Three X Sisters

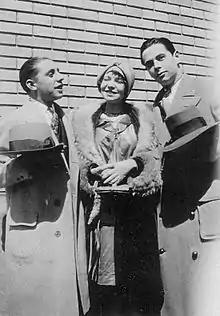
Songwriters Richard Rodgers and Lorenz Hart with Violet W. Hamilton in England (1927)

In the UK, they met up with American songwriters Richard Rodgers and Lorenz Hart. They also spent time in the recording studio with Bert Ambrose, a British bandleader, musical director Caroll Gibbons, and violinist/director Reg Batton. They toured with the New York engagement and appeared on London and Manchester stages. Played the London Palladium, Alhambra Theatre of Variety, and Plaza. Made a big splash in the theater production Blue Skies.